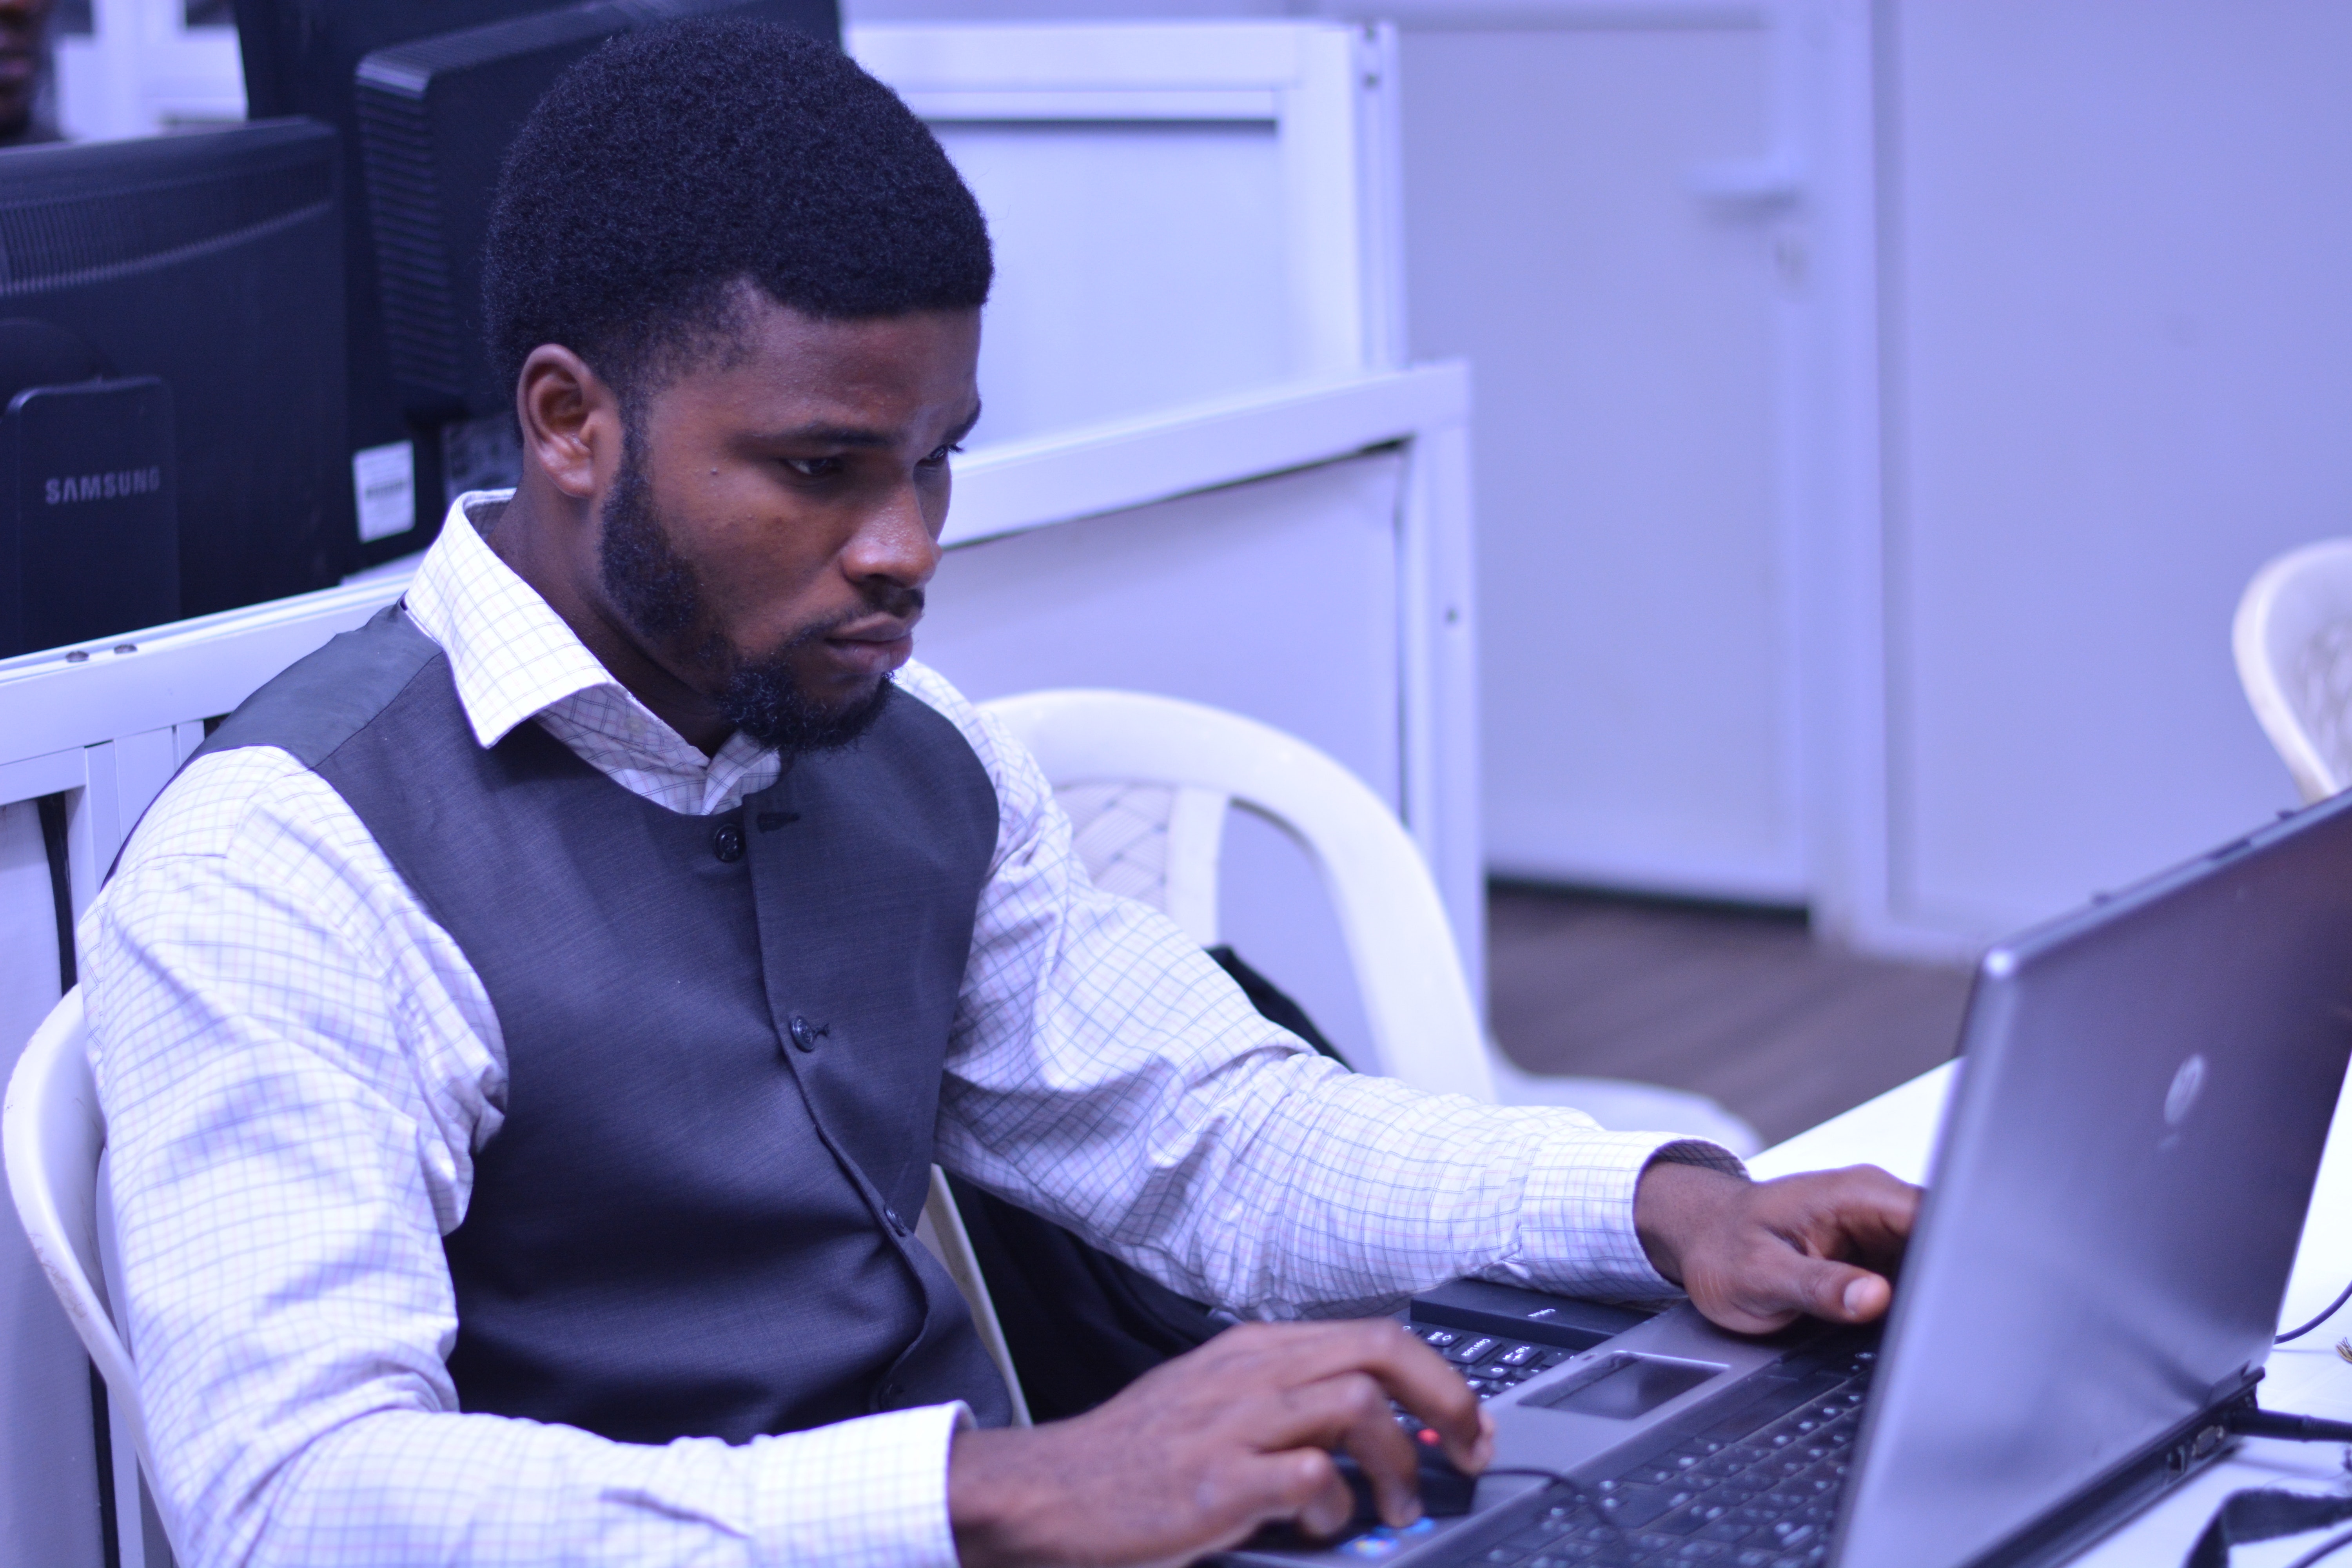
white collar worker, job, technology, businessperson, employment